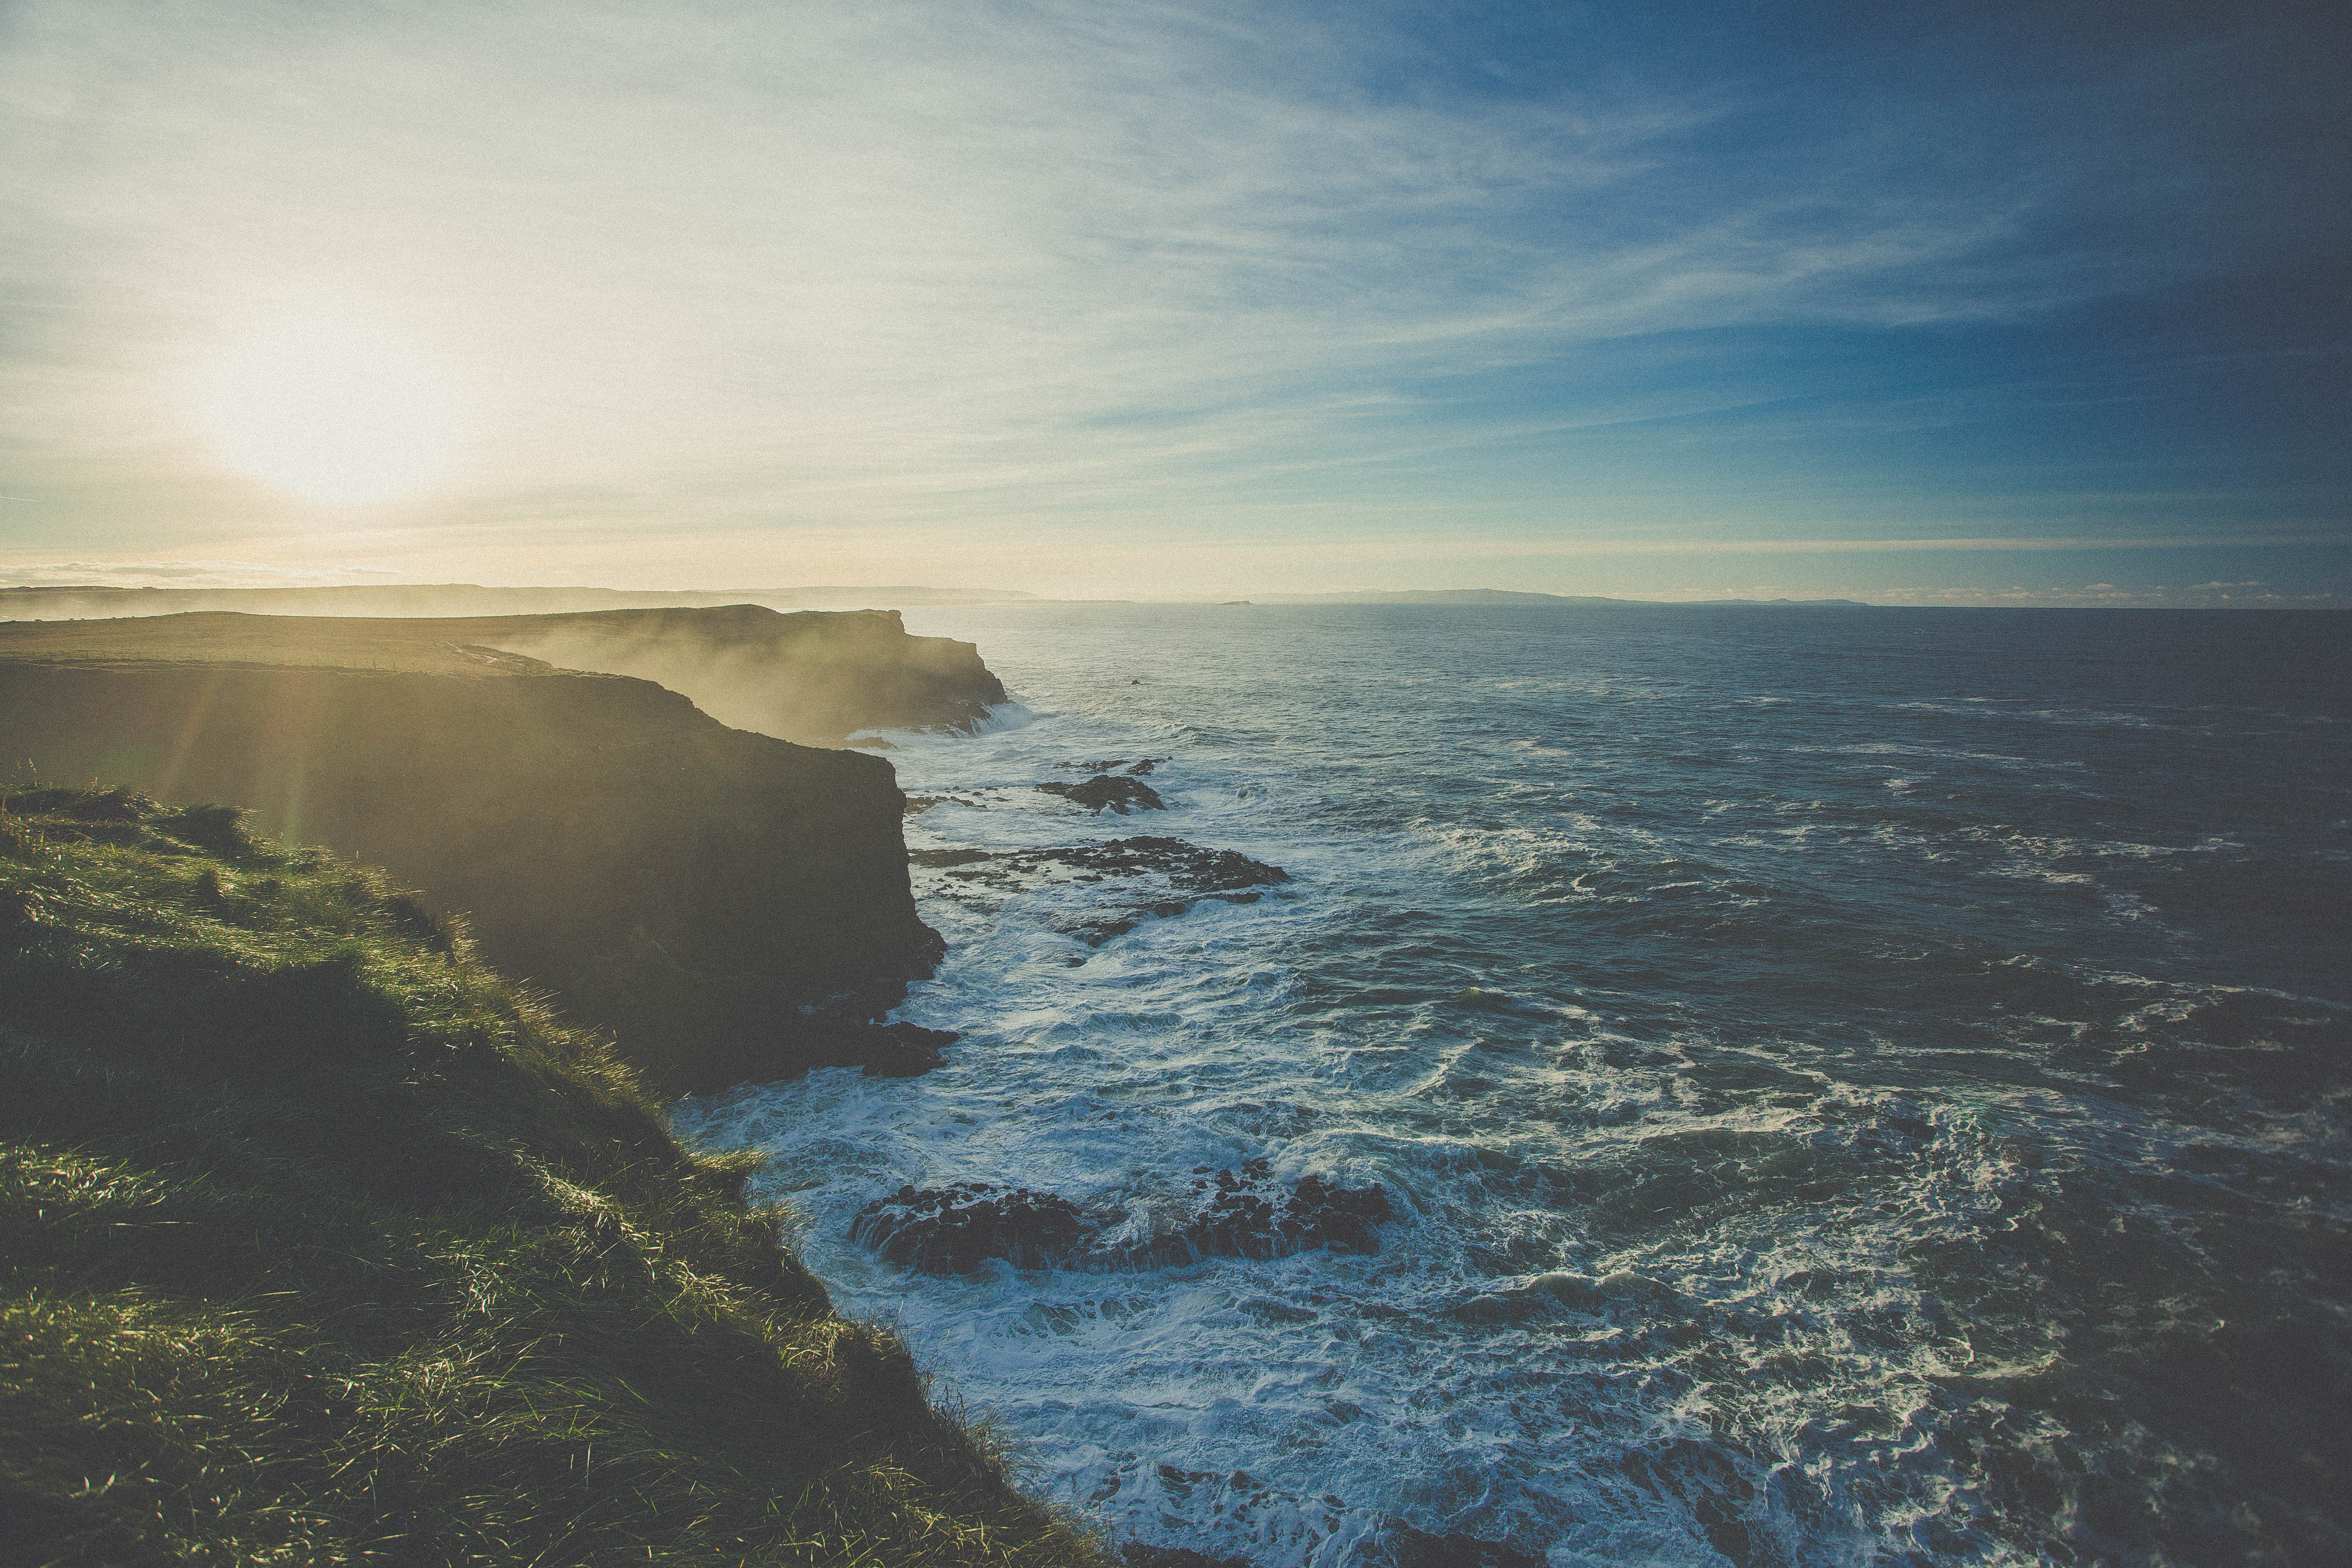
beach, sea, coast, nature, rock, ocean, horizon, cloud, sky, sunrise, sunset, sunlight, morning, shore, wave, dawn, river, cliff, dusk, evening, reflection, seascape, bay, blue, seashore, terrain, body of water, cape, atmospheric phenomenon, wind wave